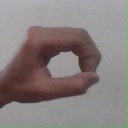
अक्षर: औ